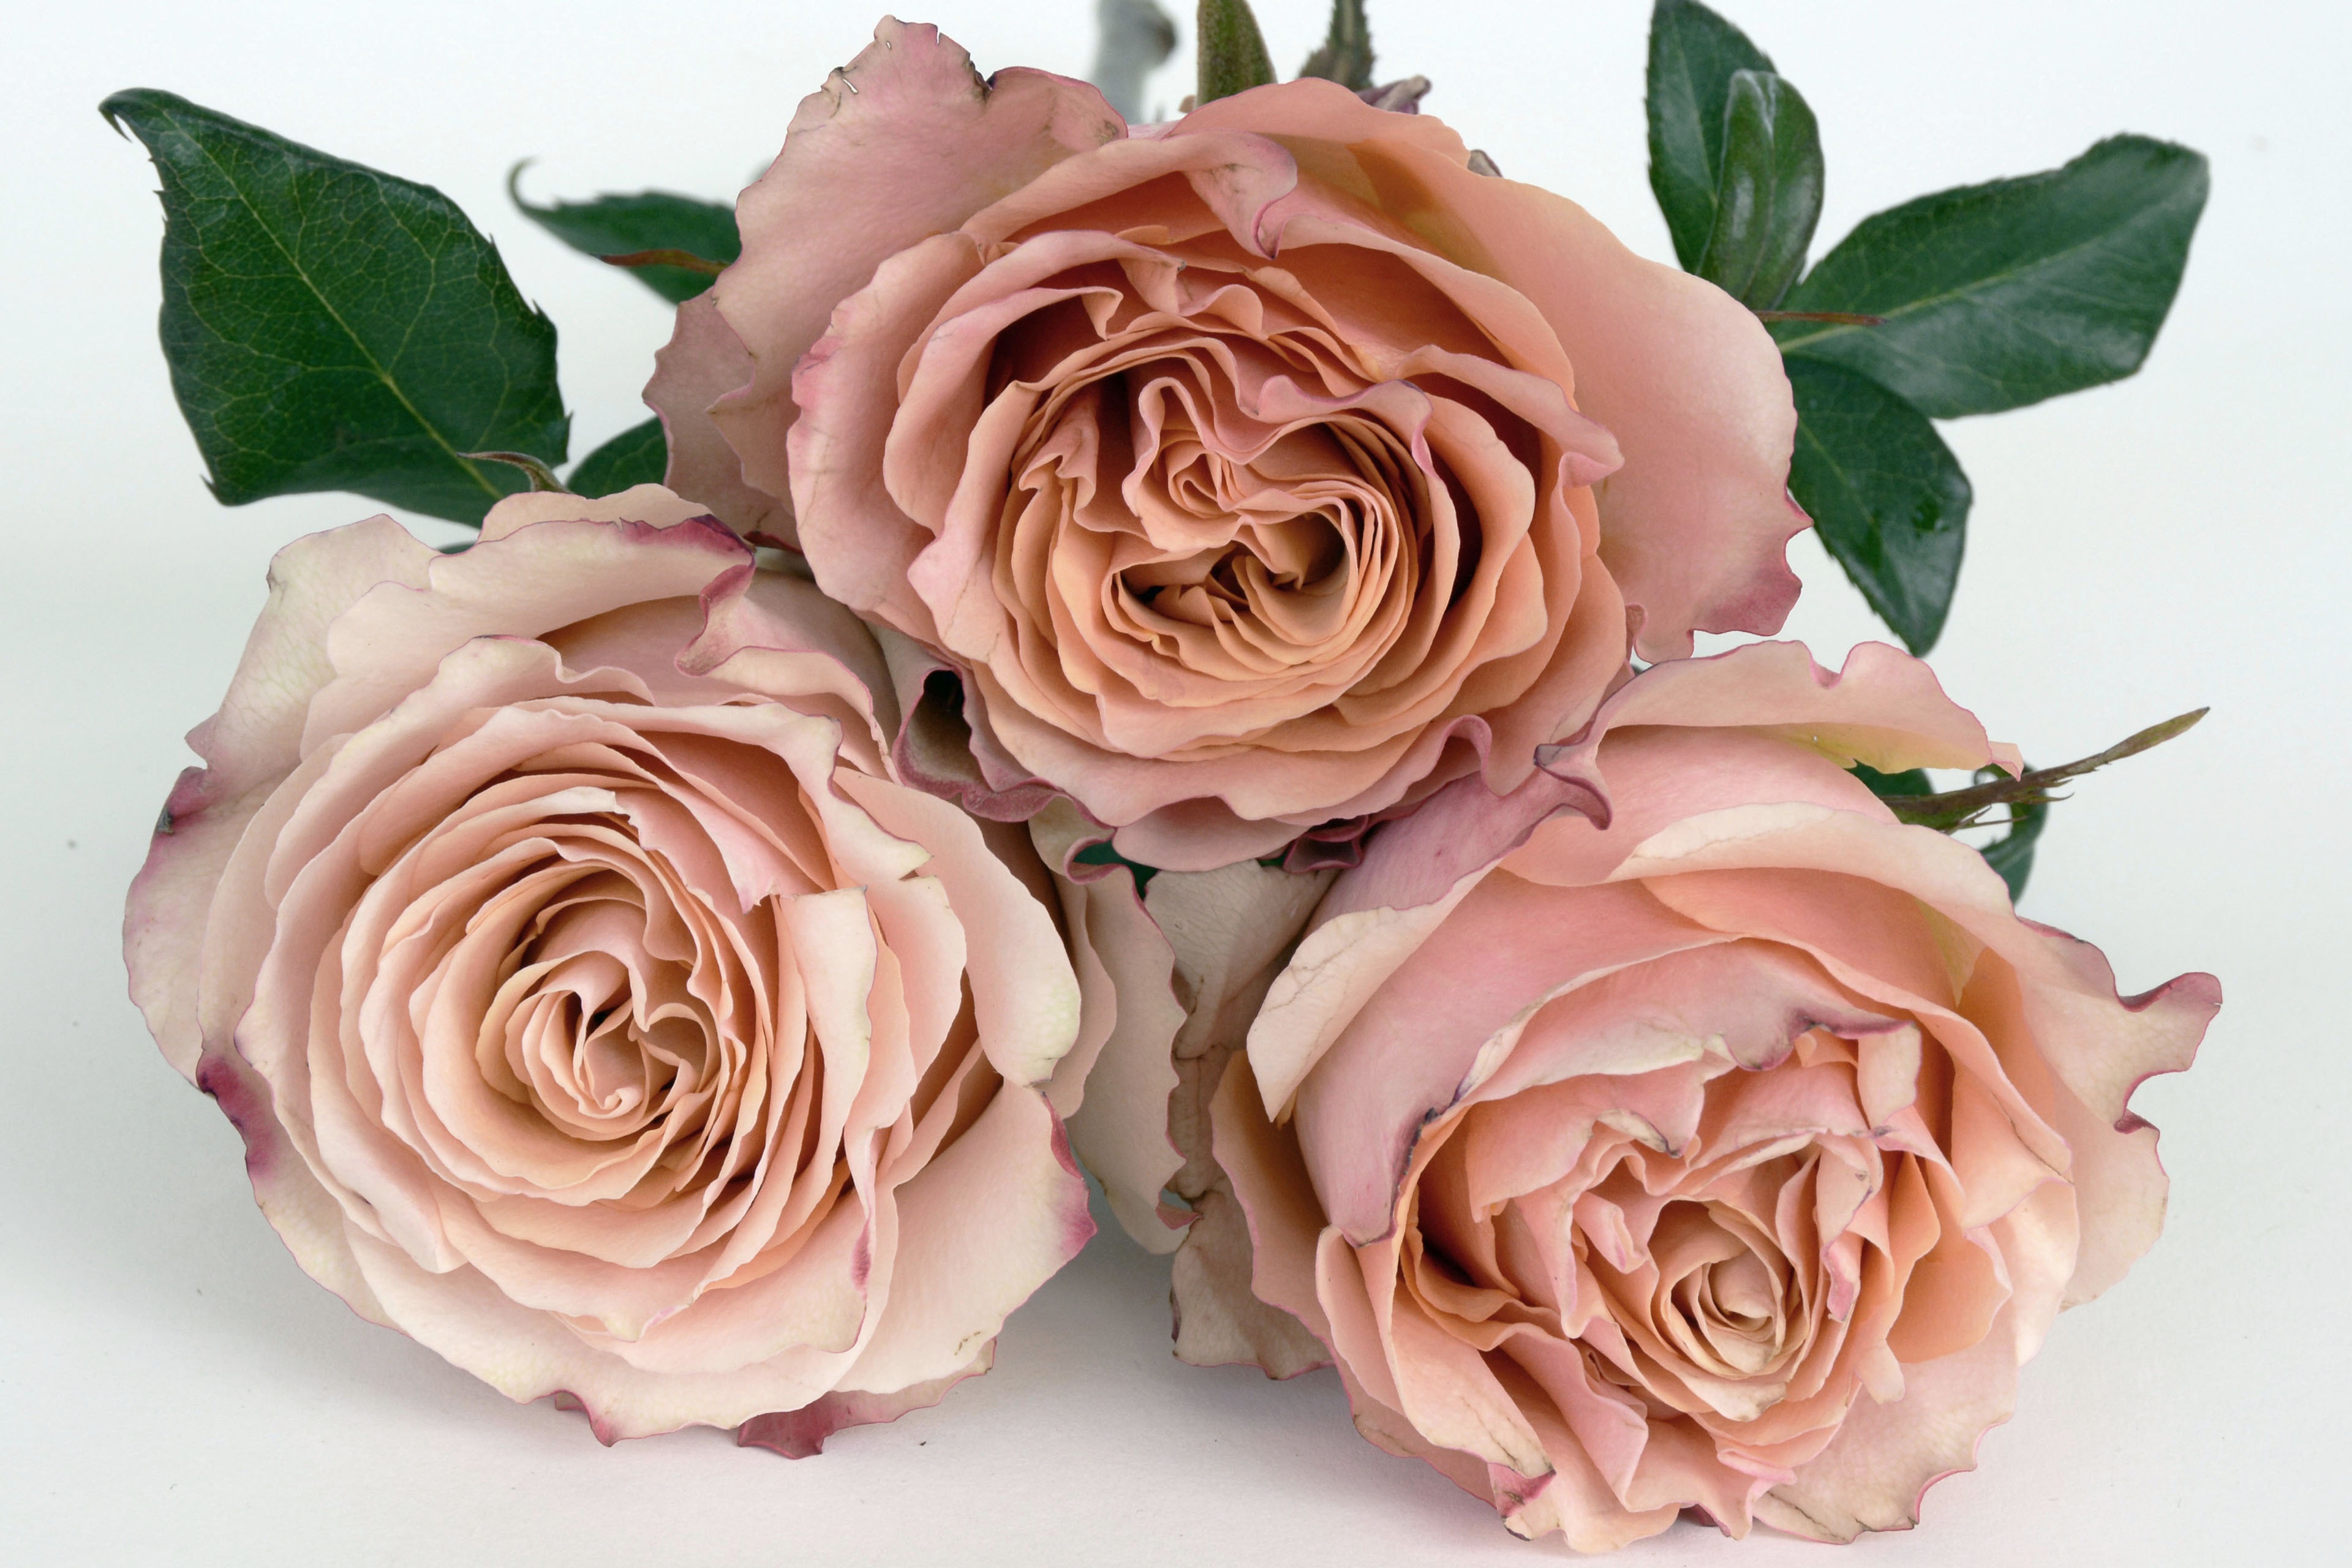
blossom, plant, flower, petal, bloom, love, bouquet, rose, romantic, pink, thank you, roses, beautiful, salmon, greeting card, bouquet of flowers, floristry, floribunda, fragrance, rose bloom, flowering plant, garden roses, rose family, mother's day, flower bouquet, cut flowers, floral design, land plant, flower arranging